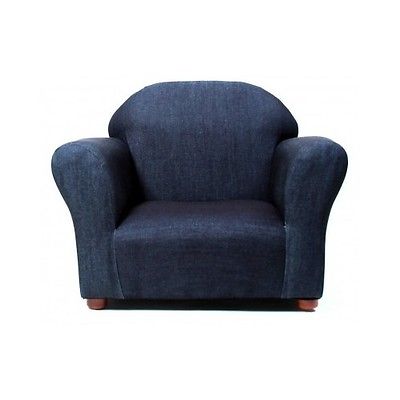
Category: chair